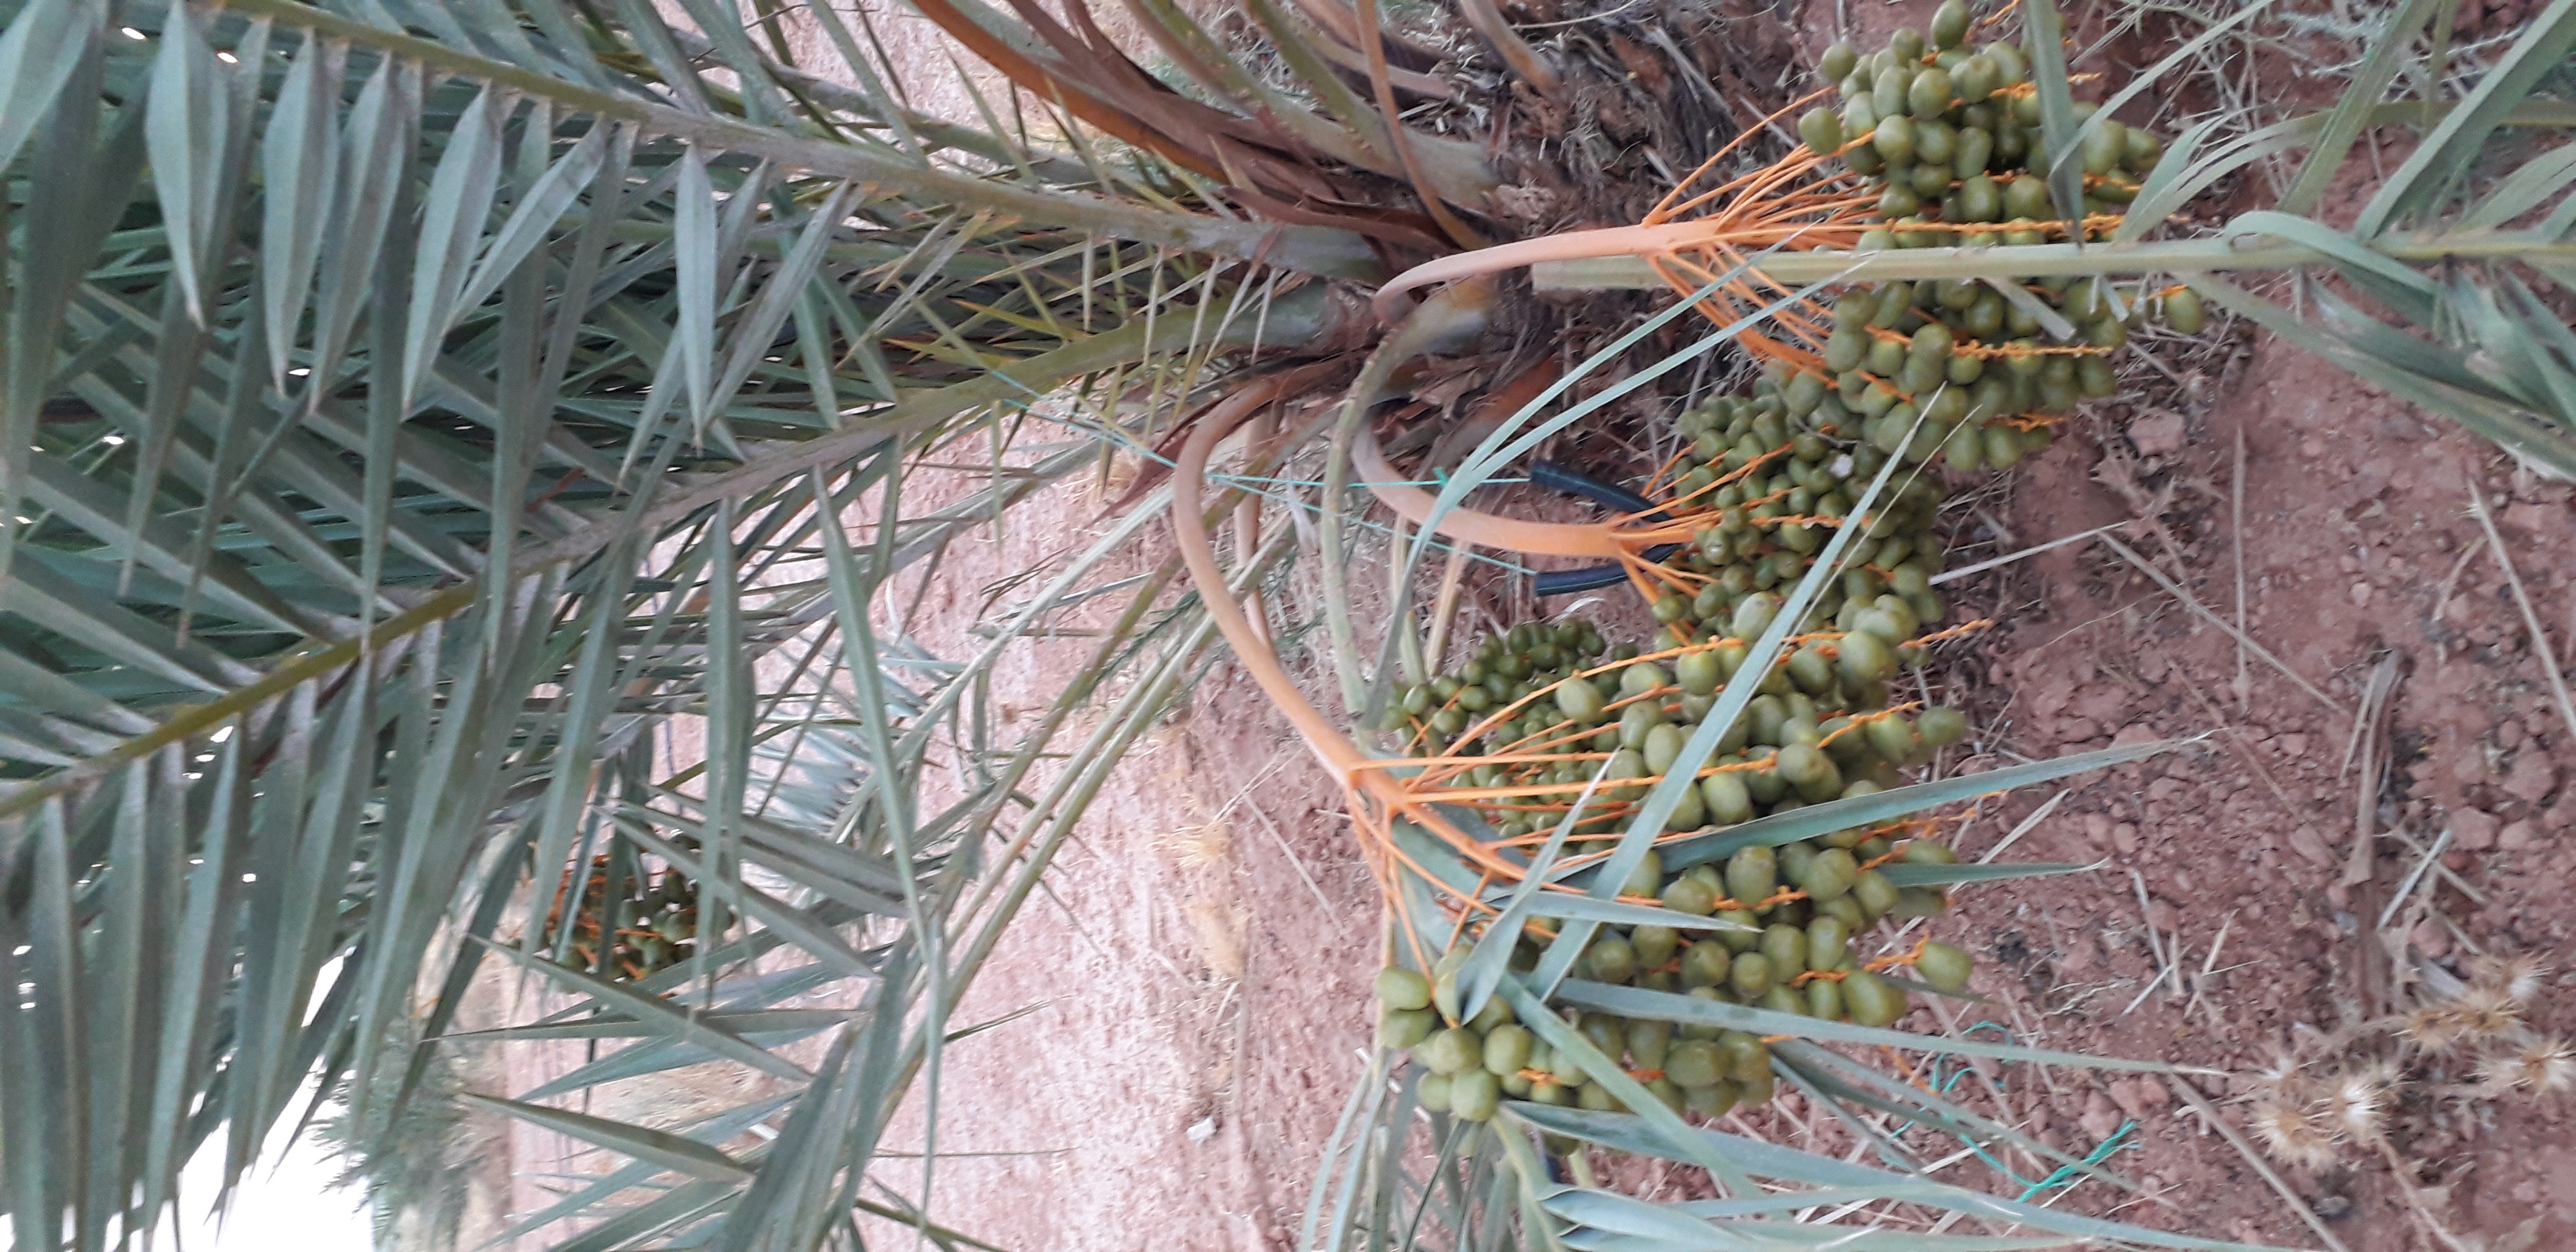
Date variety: Boufagous